George Wombwell

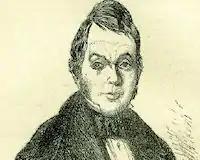
George Wombwell.

George Wombwell (24 December 1777 – 16 November 1850) was a famous menagerie exhibitor in Regency and early Victorian Britain. He founded Wombwell's Travelling Menagerie.